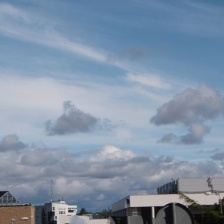
Cloud type: Cumulus